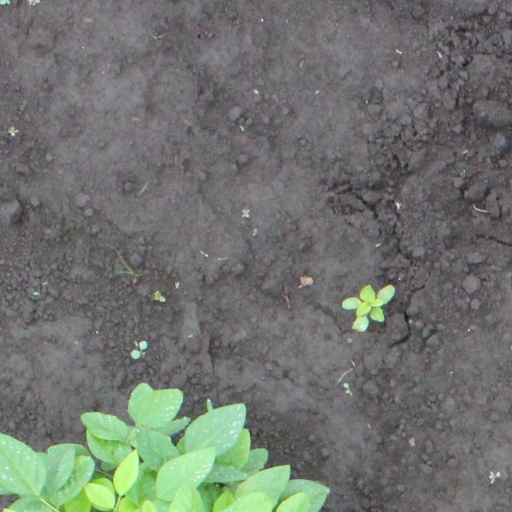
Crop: soybean